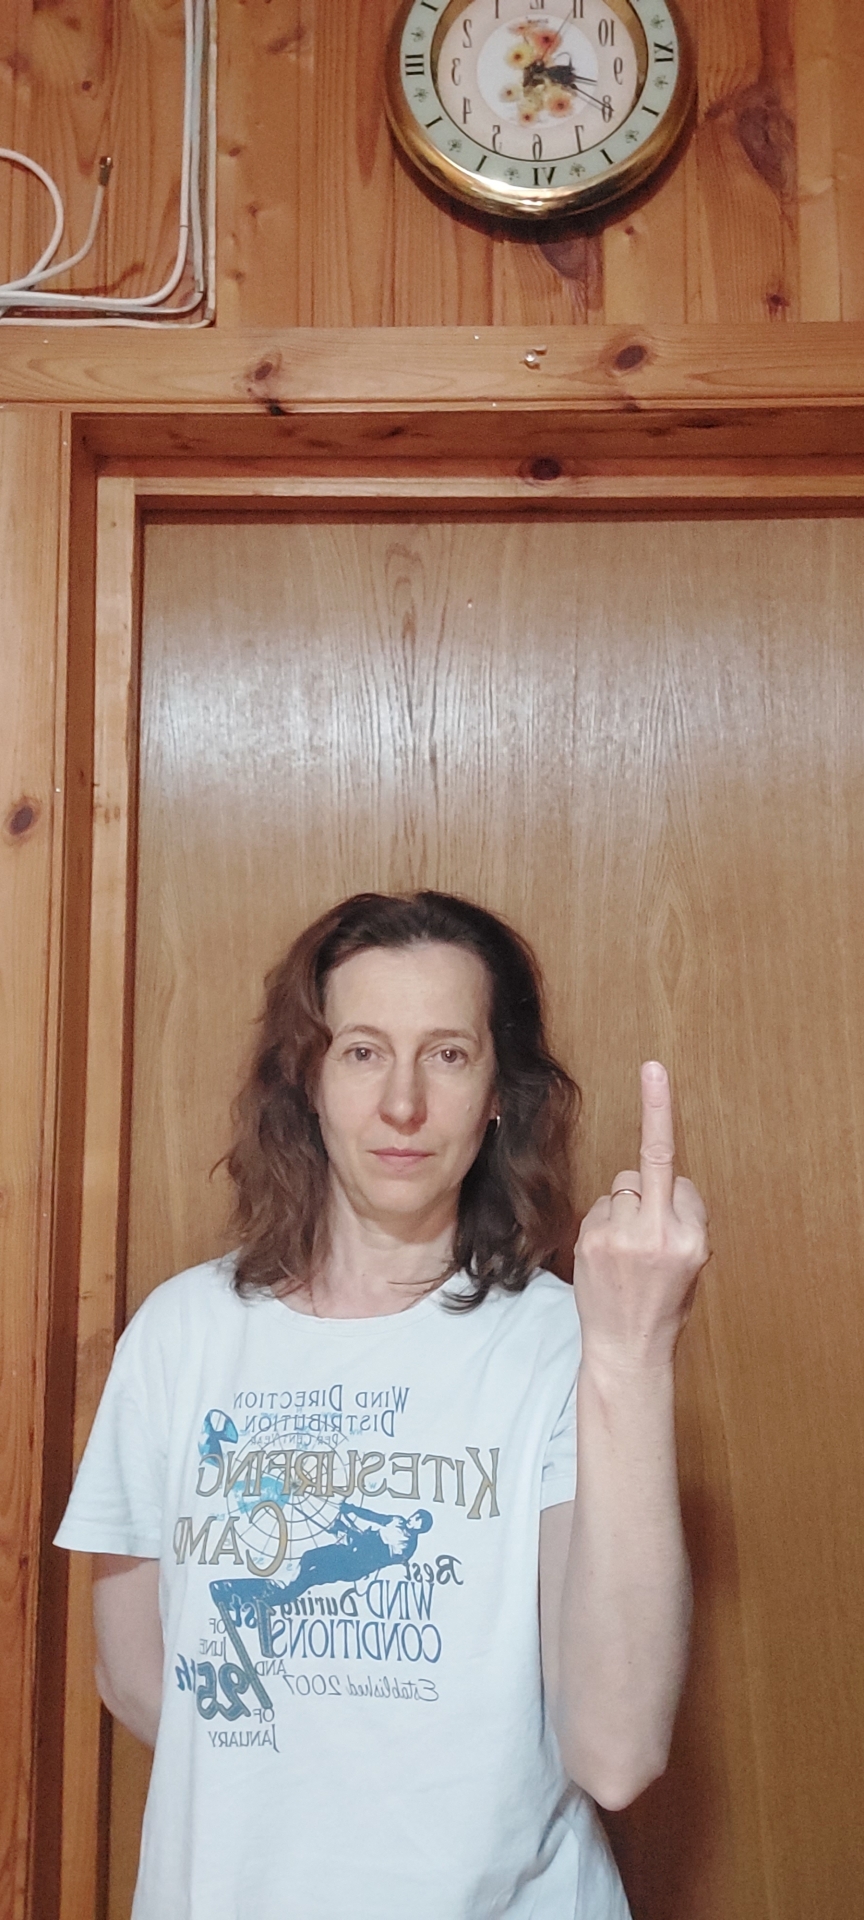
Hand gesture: middle_finger